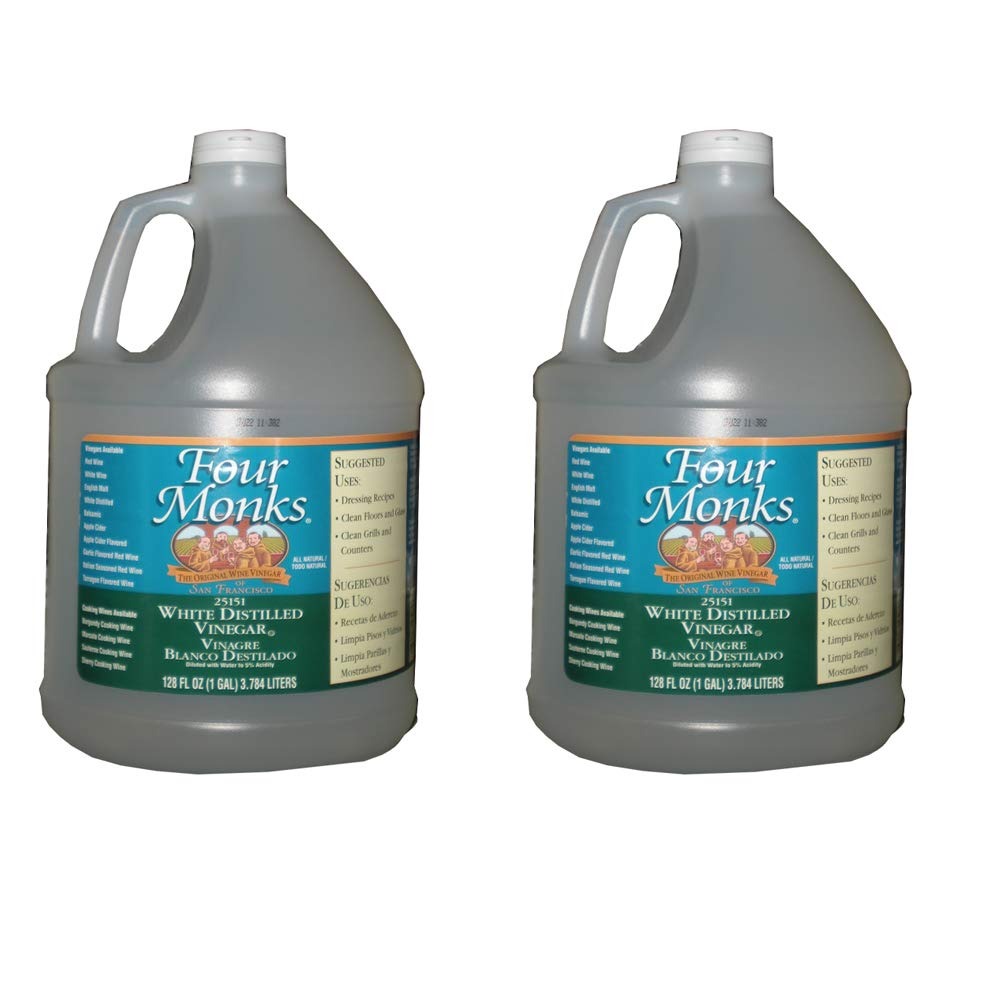
Item Name: Four Monks White Distilled Vinegar - San Fransisco - 1 Gallon - 2 Packs
Bullet Point: White Vinegar Distilled Vinegar
Product Description: It is good foor cooking and cleaning. If you don't like it is money back guarantee.
Value: 256.0
Unit: Fl Oz

Price: 6.79